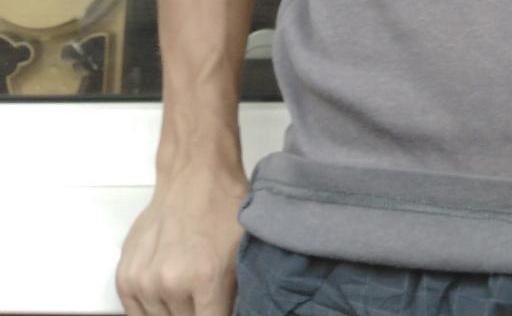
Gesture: no_gesture